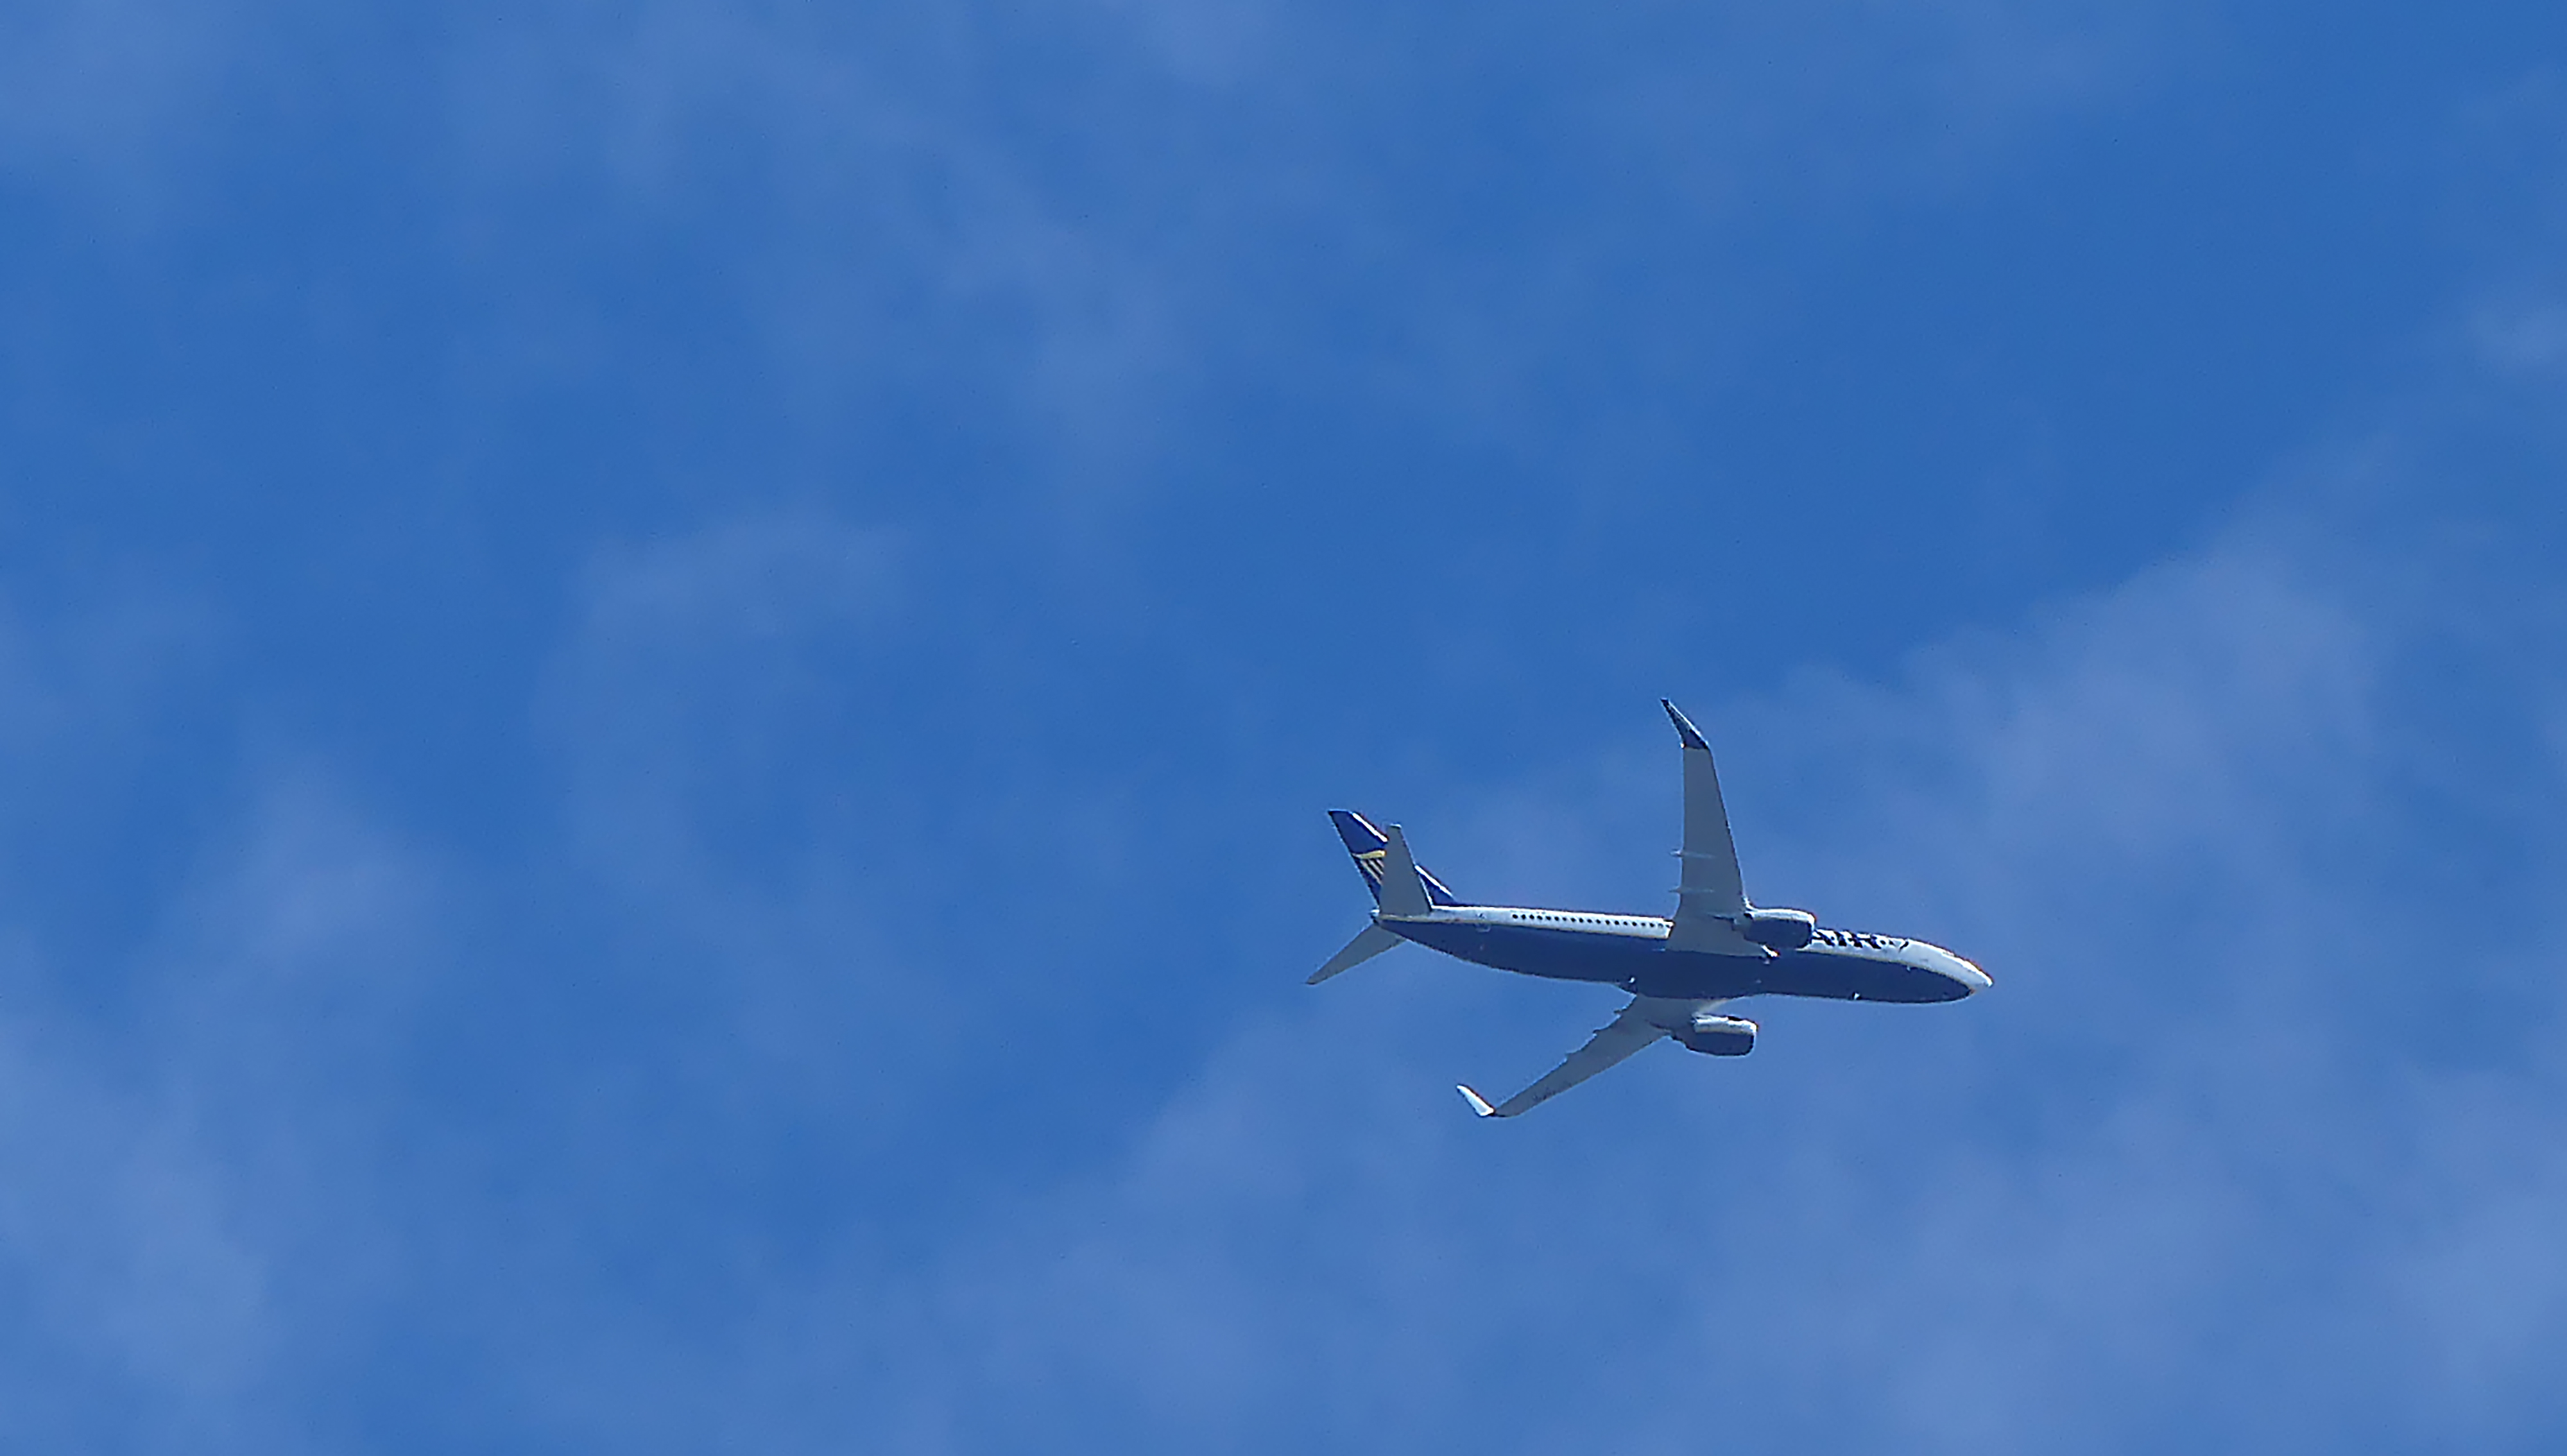
flight, cloud, sky, aircraft, airplane, monoplane, fin, aviation, flap, aerospace manufacturer, air travel, aircraft engine, wing, propeller, travel, vehicle, airliner, Twinjet, jet aircraft, electric blue, wind, airline, narrow body aircraft, aerospace engineering, event, air racing, general aviation, light aircraft, wide body aircraft, aerobatics, cumulus, takeoff, service, wheel, windshield, machine, propeller driven aircraft, air show, public event, recreation, air force